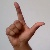
The image shows a hand gesture representing the letter 'L' in Indian Sign Language.